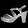
Label: Sandal